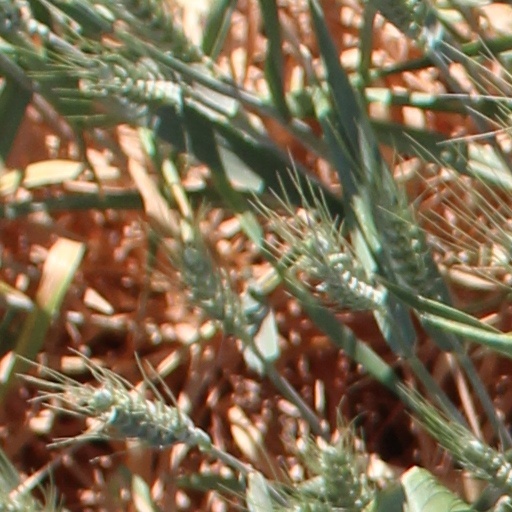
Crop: wheat